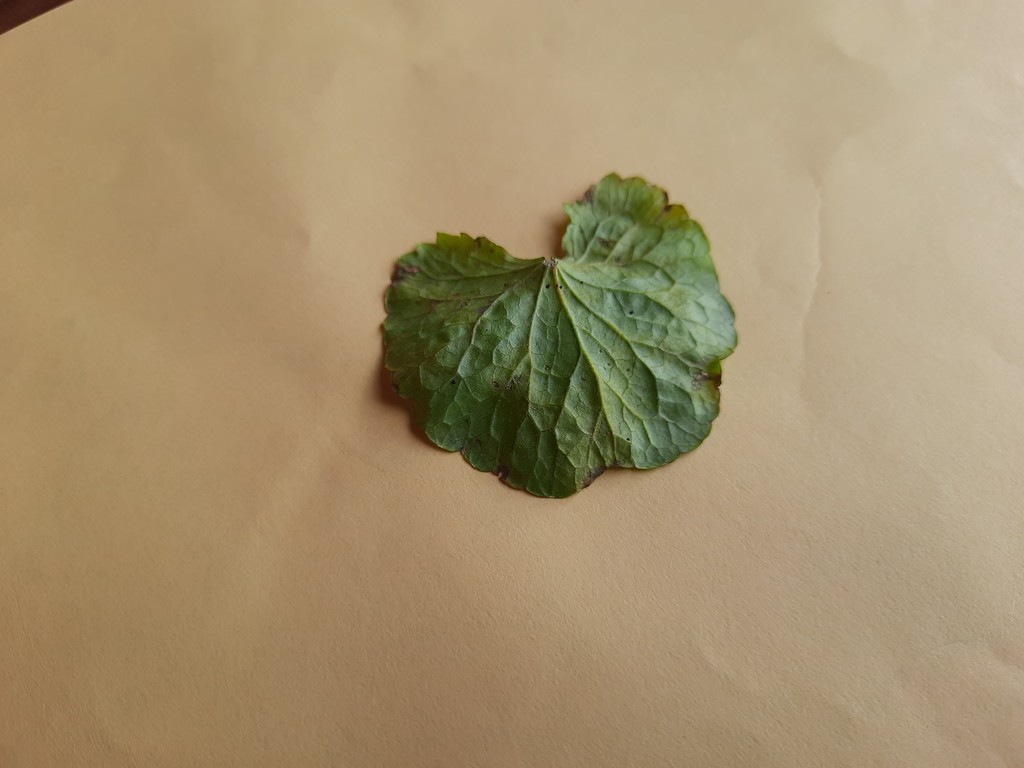
Label: Unhealthy